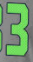
Number: 3